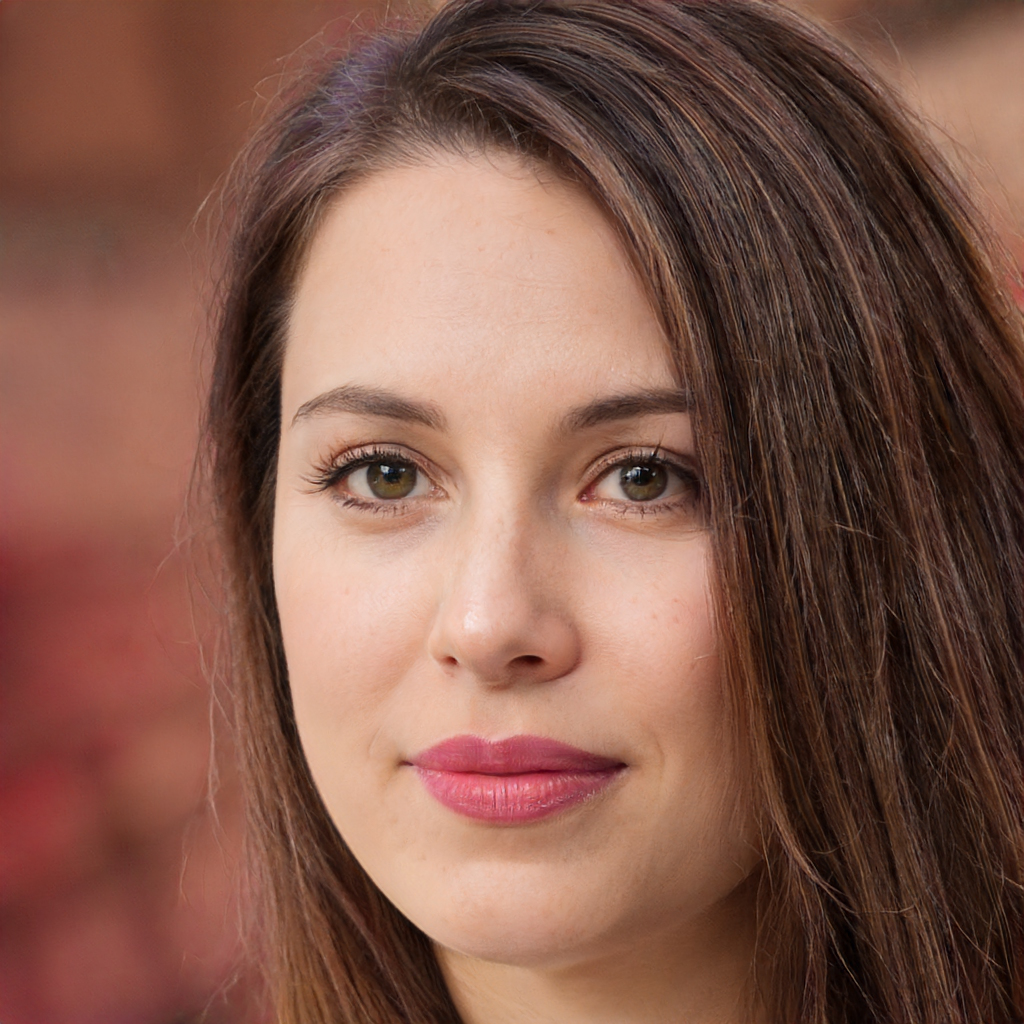
Gender: Female